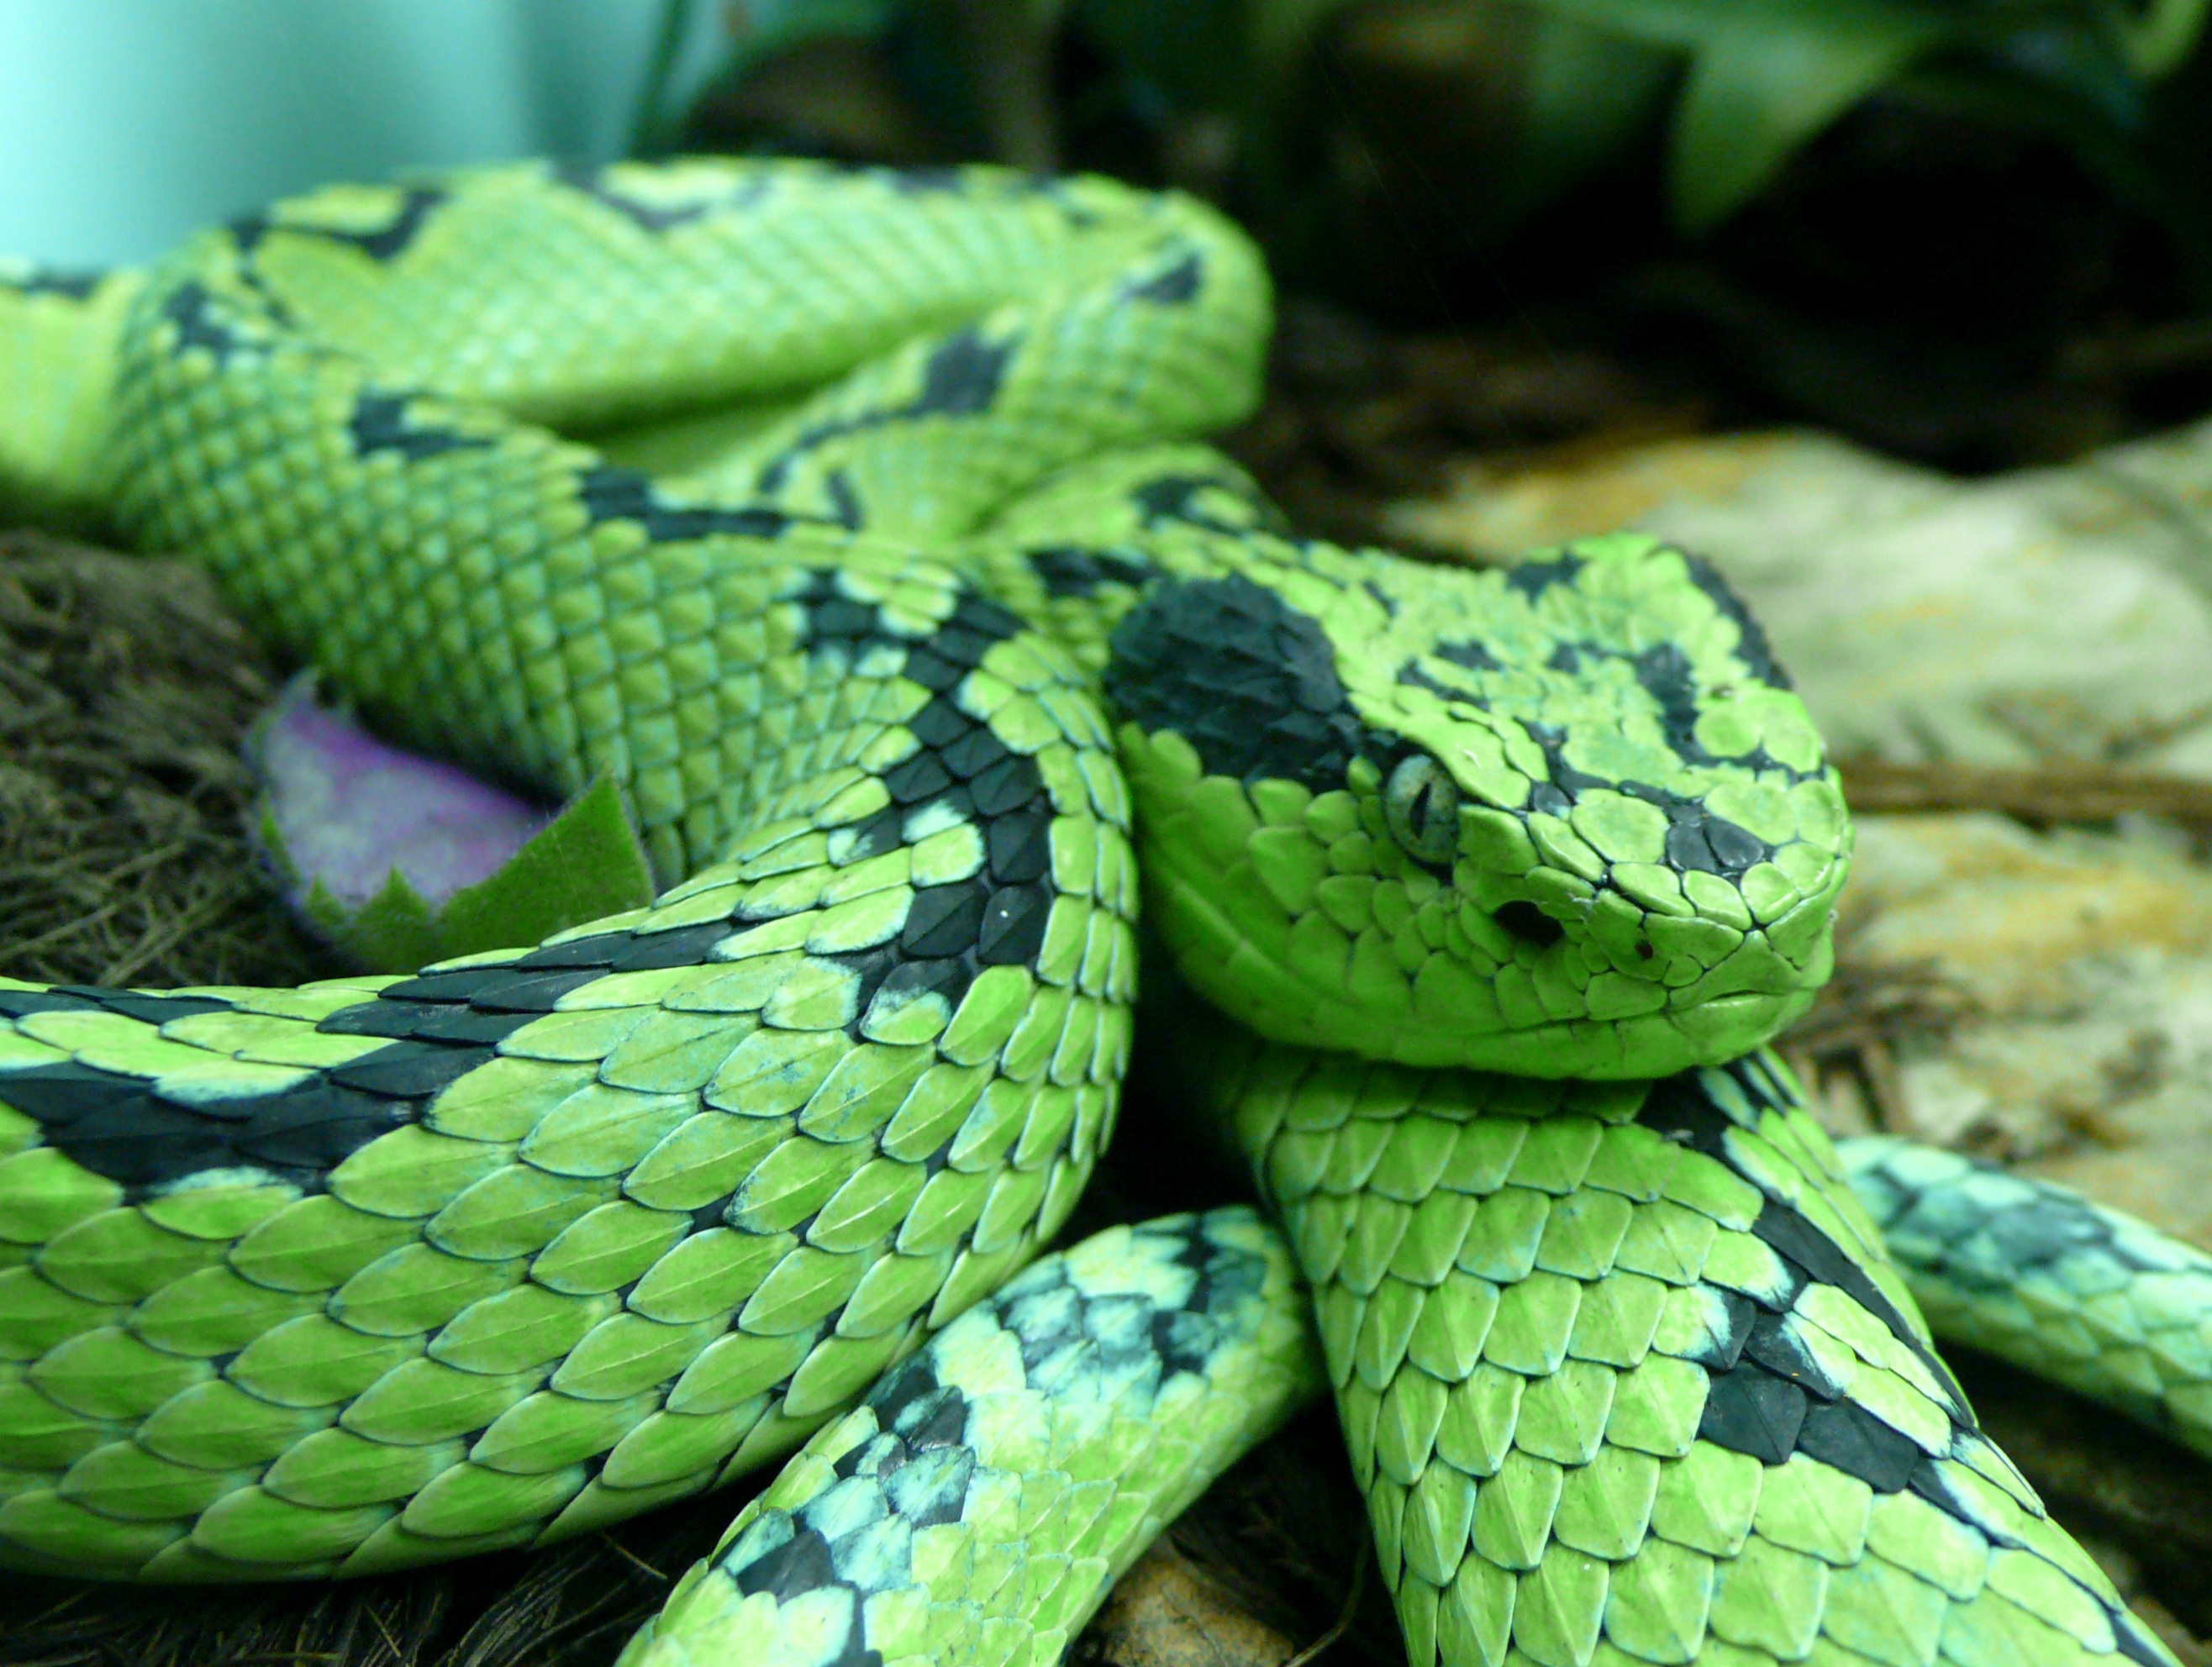
wildlife, green, tropical, predator, reptile, fauna, mexico, danger, snake, vertebrate, venomous, serpent, poisonous, viper, elapidae, mamba, garter snake, colubridae, scaled reptile, hognose snake, western green mamba, yellow blotched palm pitviper, guatamala